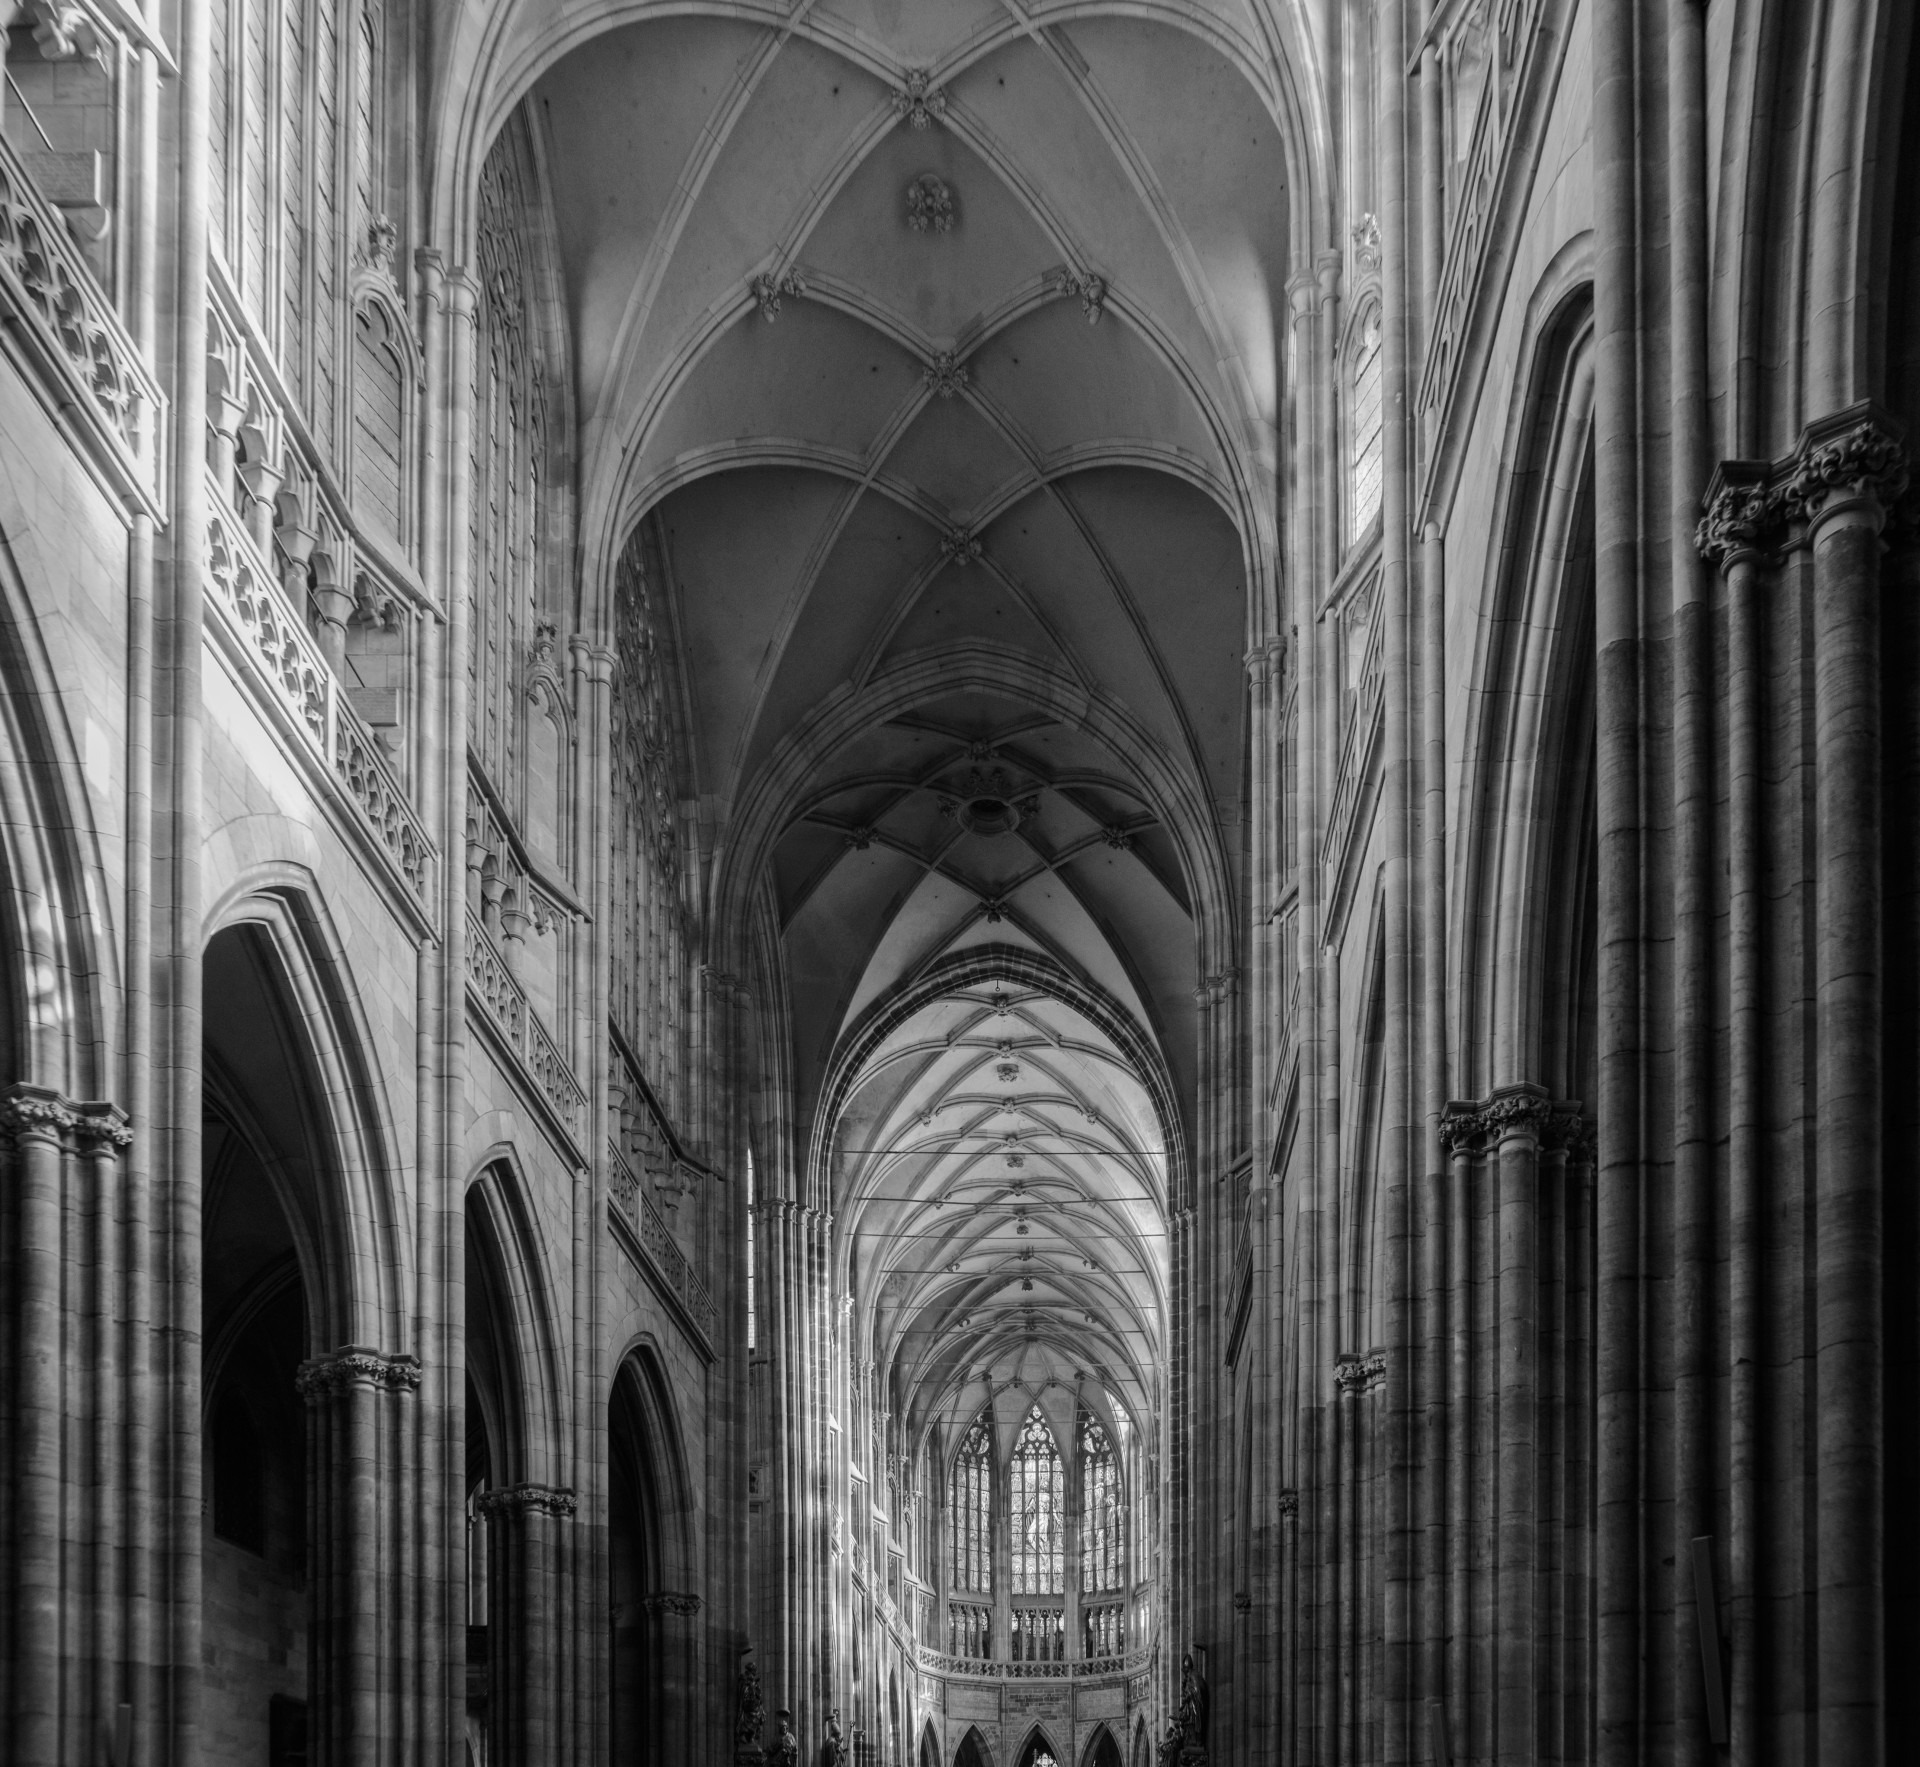
black and white, architecture, building, arch, church, cathedral, prague, black, monochrome, black white, place of worship, painting, monastery, symmetry, history, detail, abbey, st vitus cathedral, gothic architecture, monochrome photography, prague castle, ceiling router